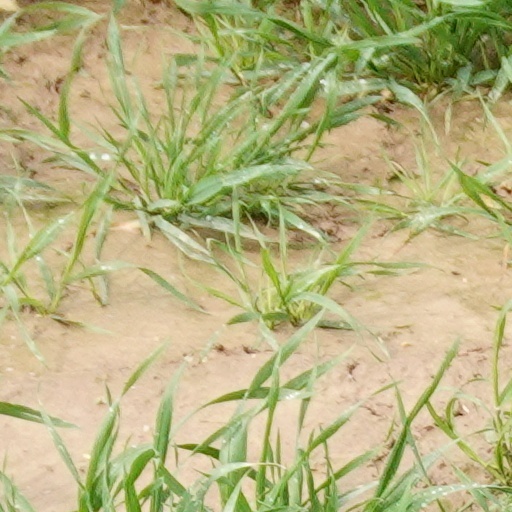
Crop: wheat